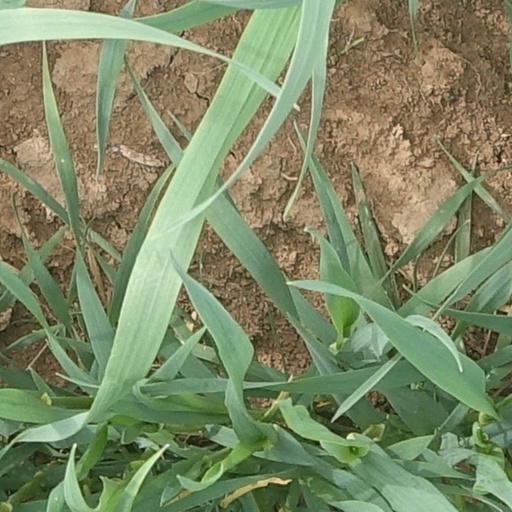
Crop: wheat